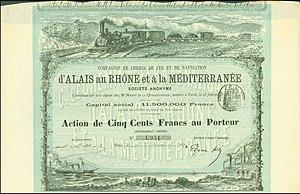
La ligne d'Alès à Port-l'Ardoise est une ancienne ligne ferroviaire française à écartement standard et à voie unique de la région Languedoc-Roussillon. Elle reliait Alès à l'Ardoise.